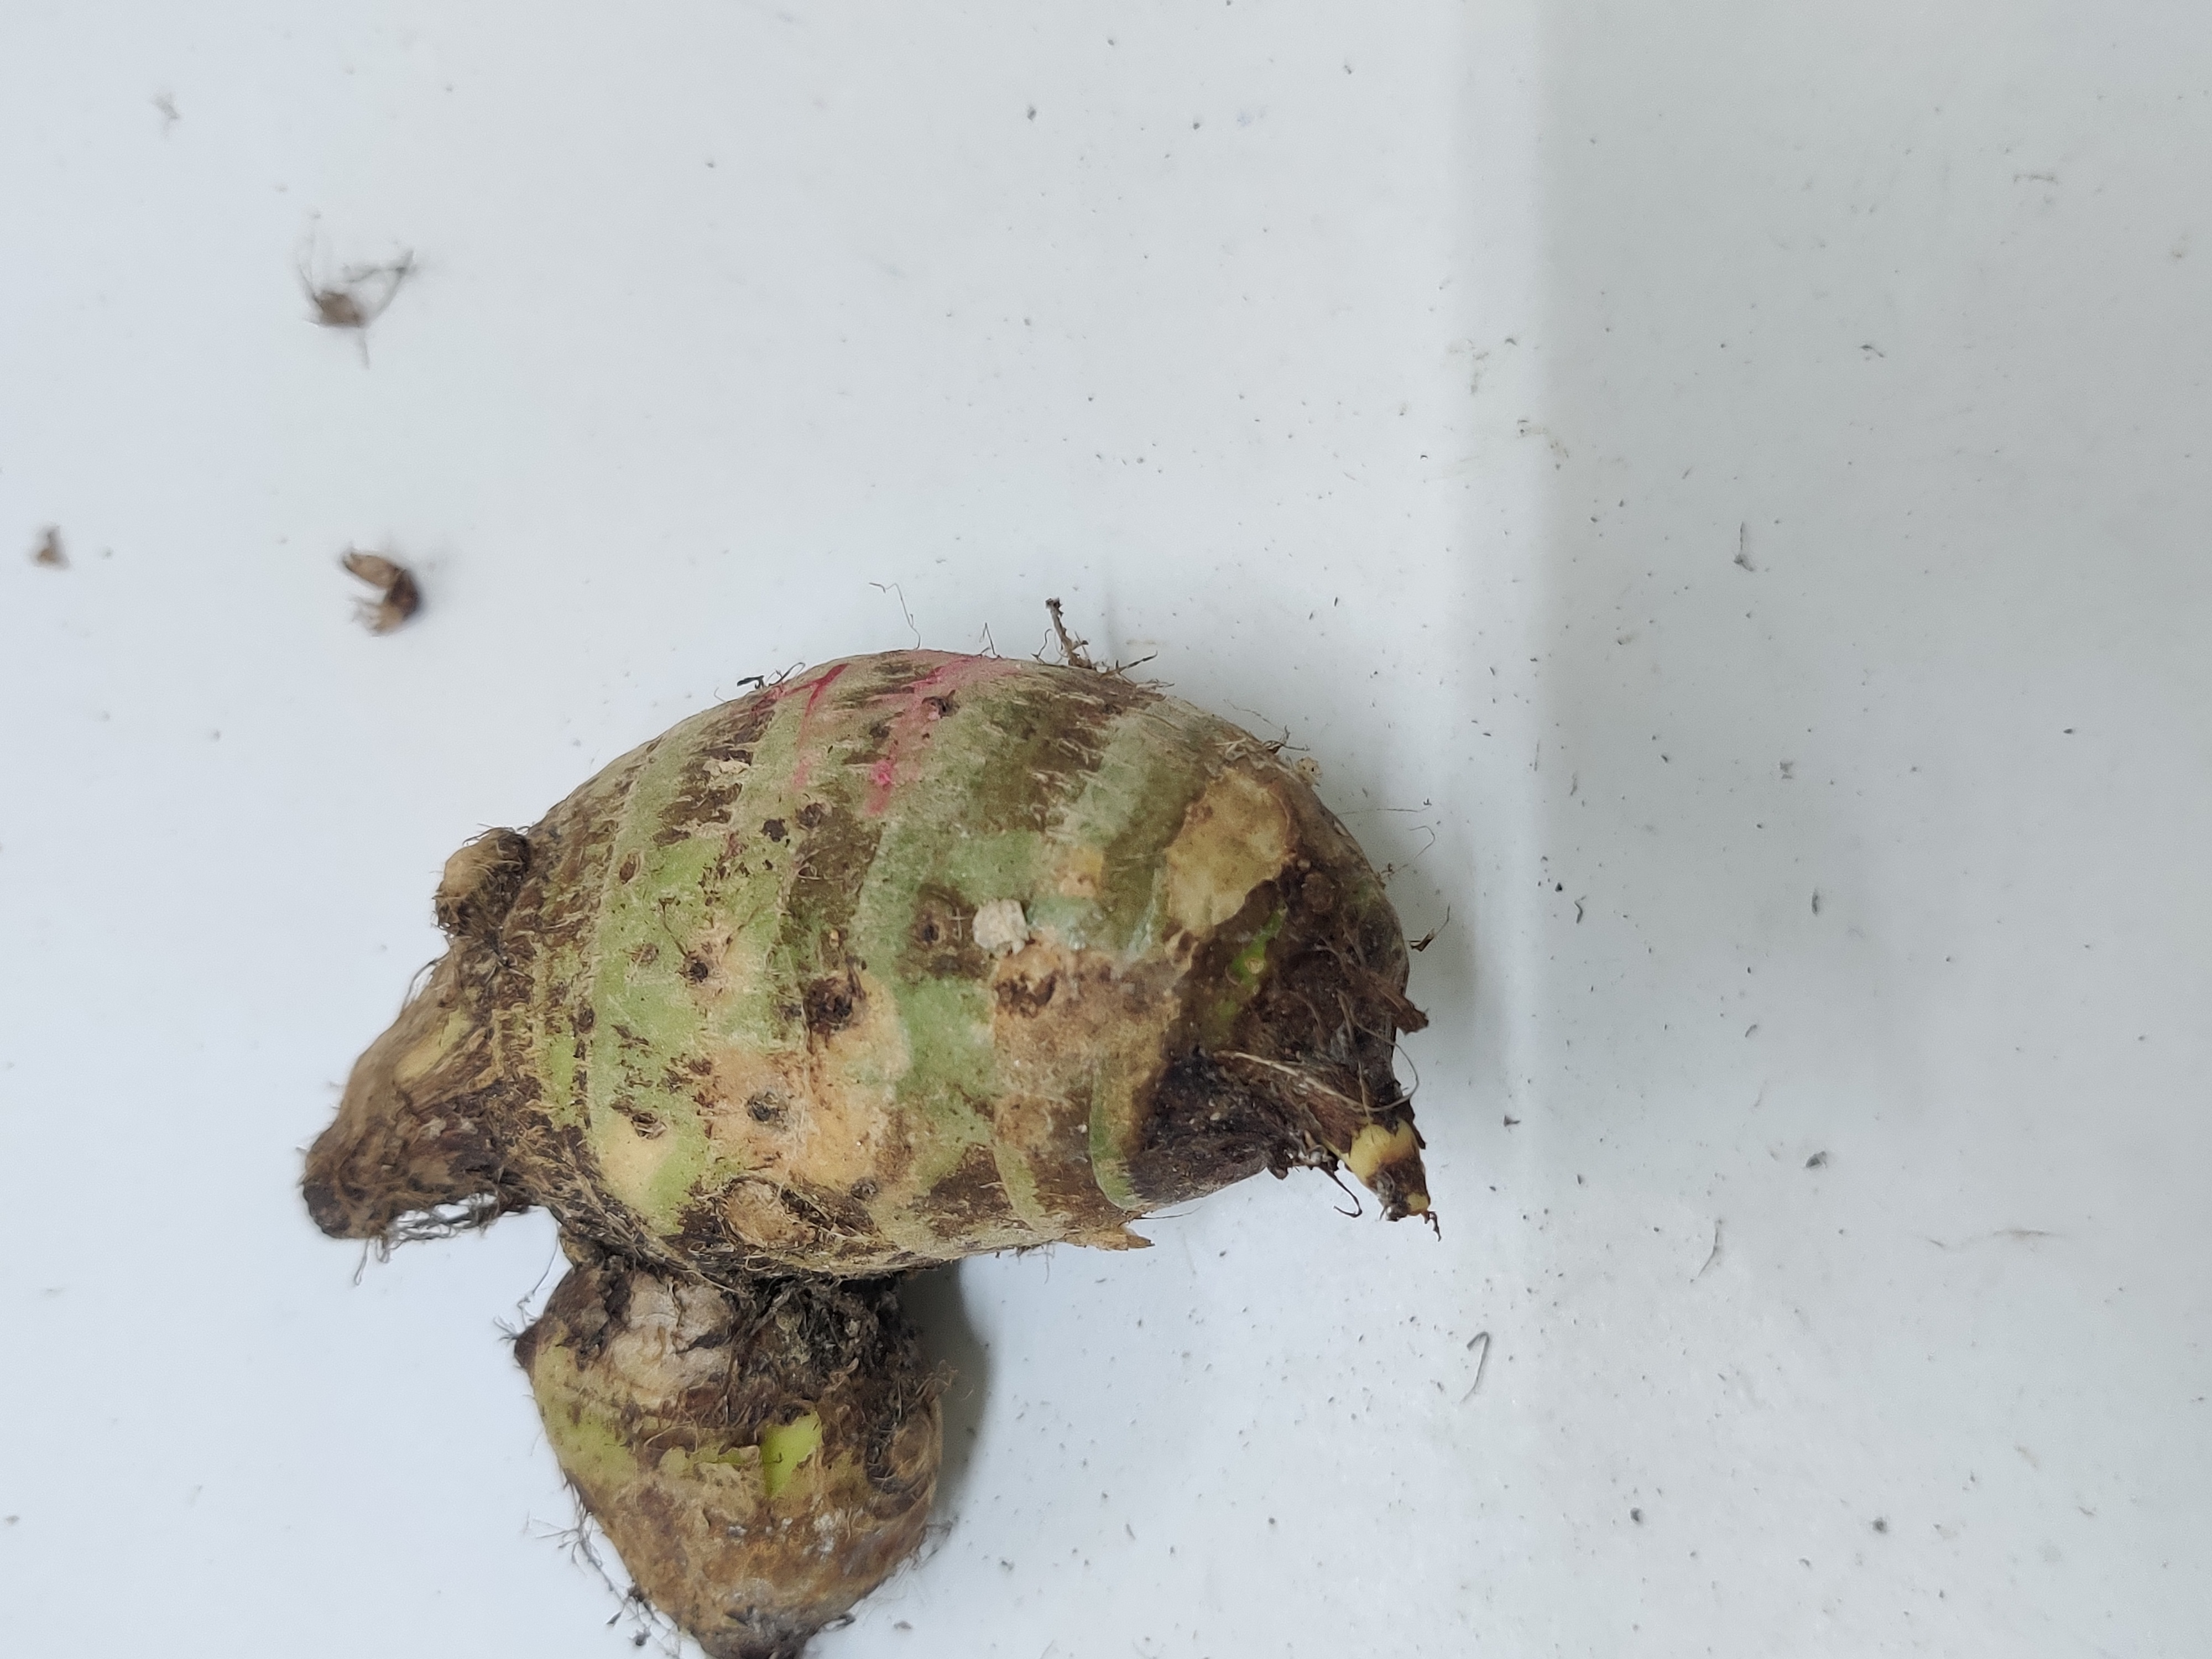
Crop: Taro root
Condition: Damaged